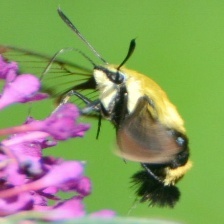
Species: CLEARWING MOTH